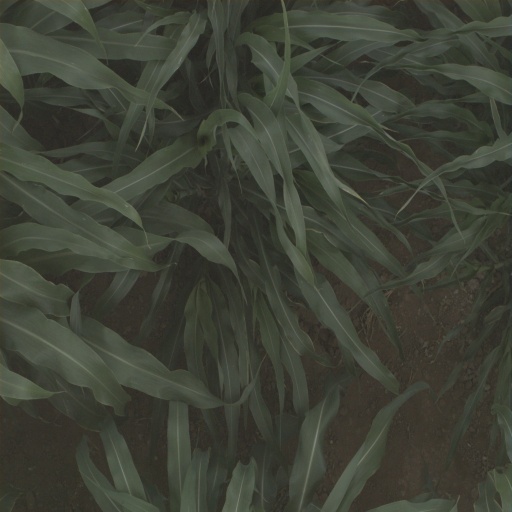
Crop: sorghum